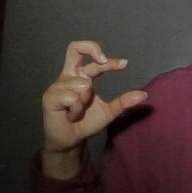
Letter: thal